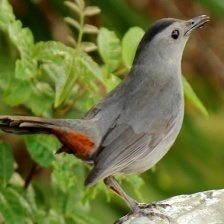
Species: GRAY CATBIRD
Scientific name: DUMETELLA CAROLINENSIS